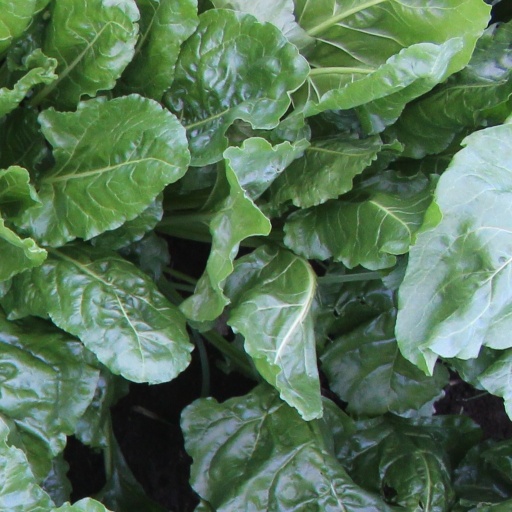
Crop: sugar beet